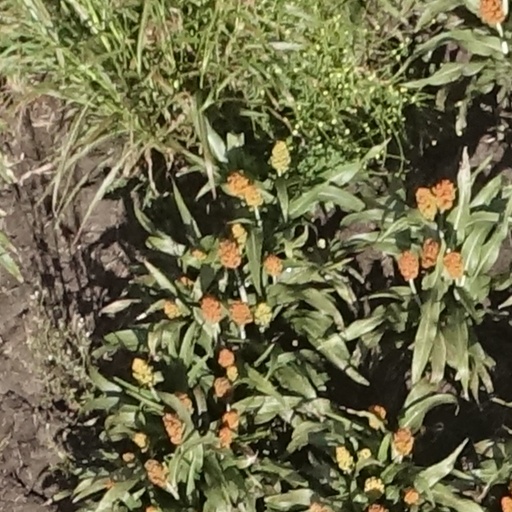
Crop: sorghum